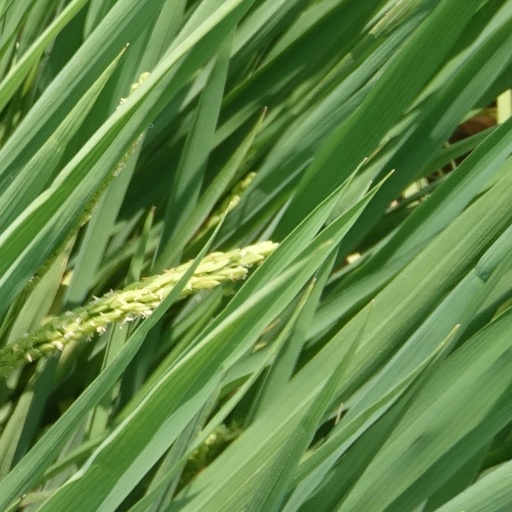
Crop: rice